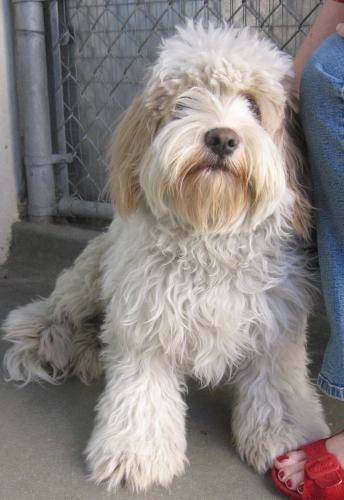
Label: dog